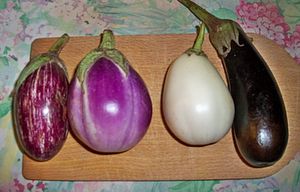
Aubergine / Anvendelse
Forskellige varianter
Aubergine er en op til 1,5 meter høj plante med lavendelblå blomster. Aubergine dyrkes for sine frugter, der findes i mange varianter. De typiske er aflange eller ægformede og violette i farven. Aubergine tilhører samme familie som kartoffel og tomat, men den stammer oprindelig fra Sydøstasien.